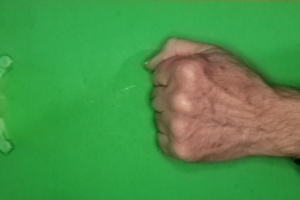
Label: rock